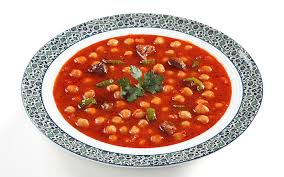
Yemek: kuru_fasulye